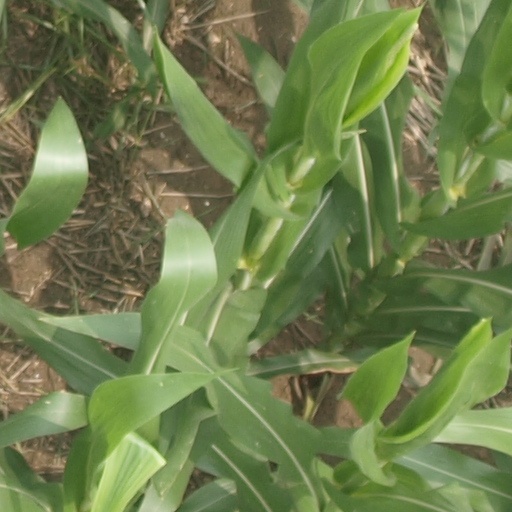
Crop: maize; corn